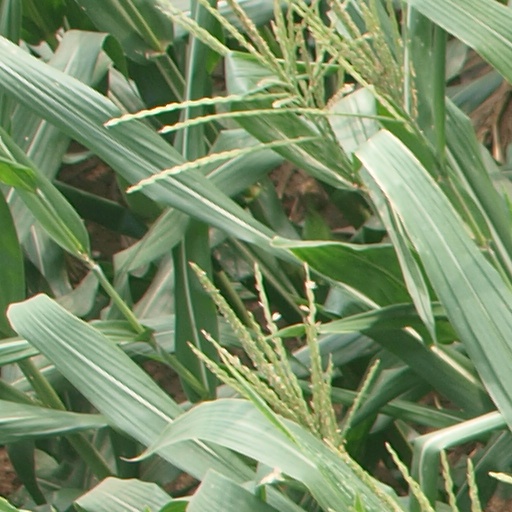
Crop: maize; corn